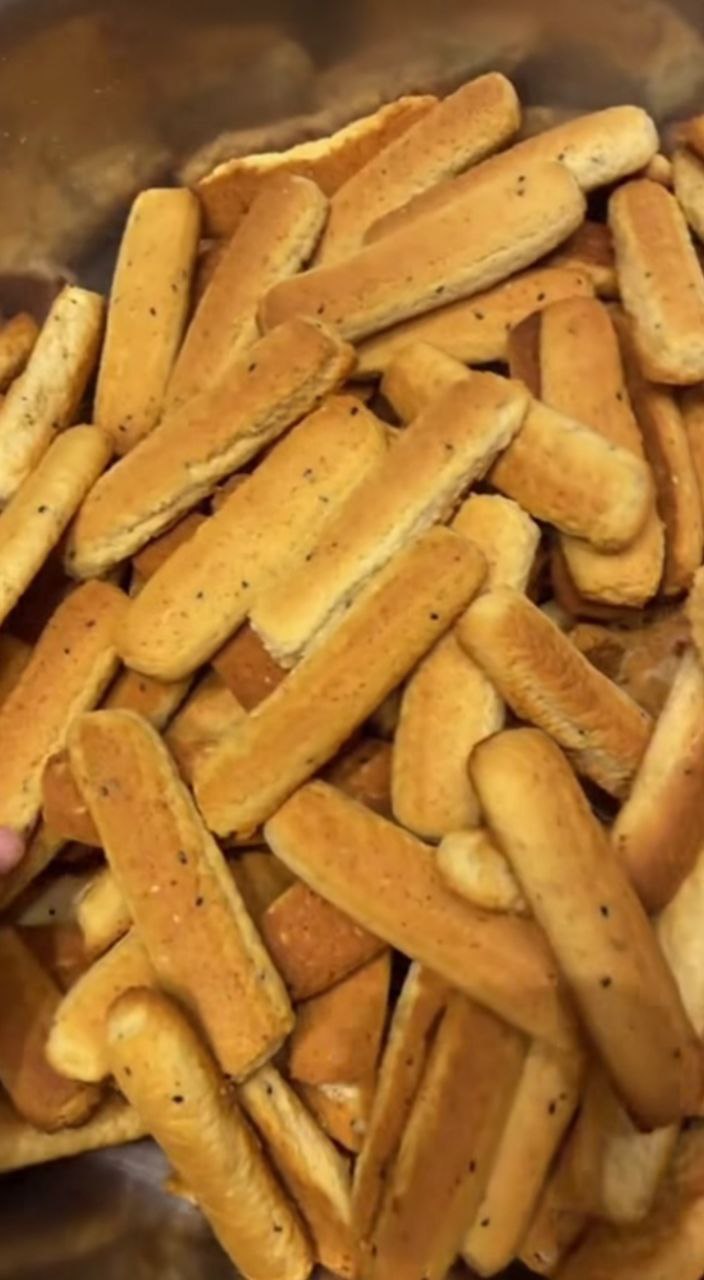
الوصف بالفصحى: دلو يحتوي على بسكويت بالكمون والسمسم
الوصف بالعامية السودانية: جردل منين
التصنيف: Food & Drinks